Iginio Straffi

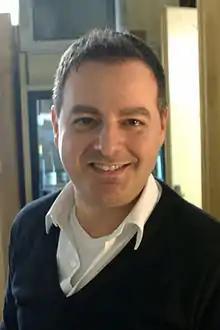
Iginio Straffi at the 2009 Lucca Comics and Games convention

Iginio Straffi(born May 30, 1965), is an Italian animator and former comic book author. He is the founder and president of Rainbow SpA, which he co-owned alongside the American media company Paramount Global from 2011 until 2023. Straffi is the creator of the studio's animated series "Winx Club" and "", as well as the co-creator of its comic book series "Maya Fox".